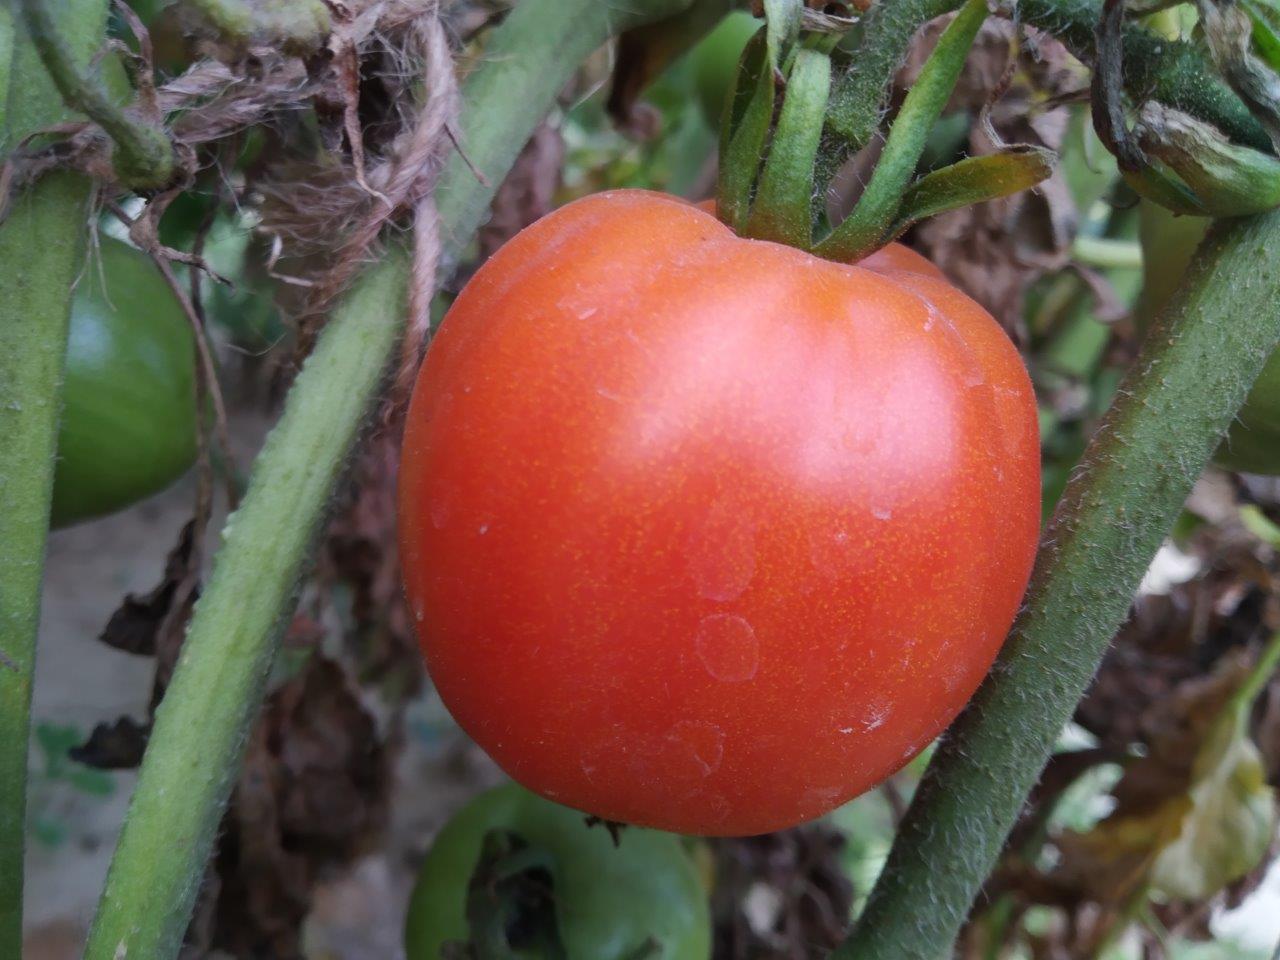
Maturity: Mature